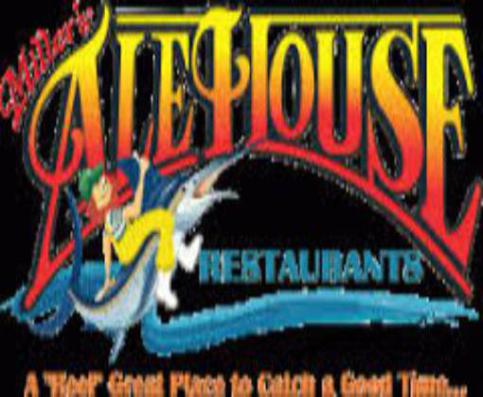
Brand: miller's ale house
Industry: Food